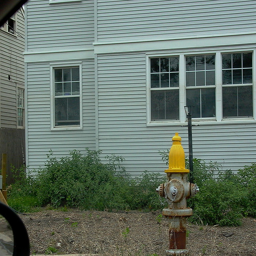
a fire hydrant in a field near a house
A dilapidated fire hydrant in front of a blue house.
A fire hydrant sitting in front of a house.
A fire hydrant with a yellow top outside a white house.
A yellow fire hydrant in front of a grey house.